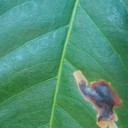
Label: Miner